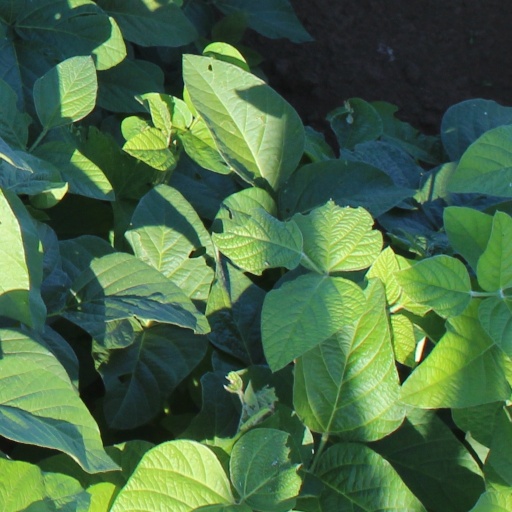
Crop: soybean